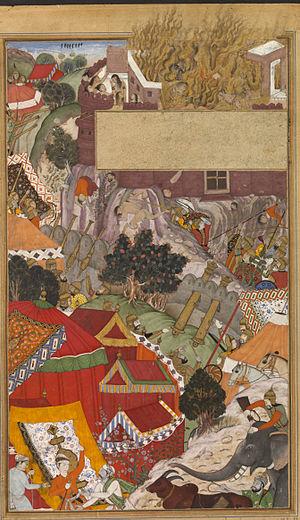
Le Rajasthan est un État du nord-ouest de l'Inde. Sa capitale est Jaipur.